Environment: real
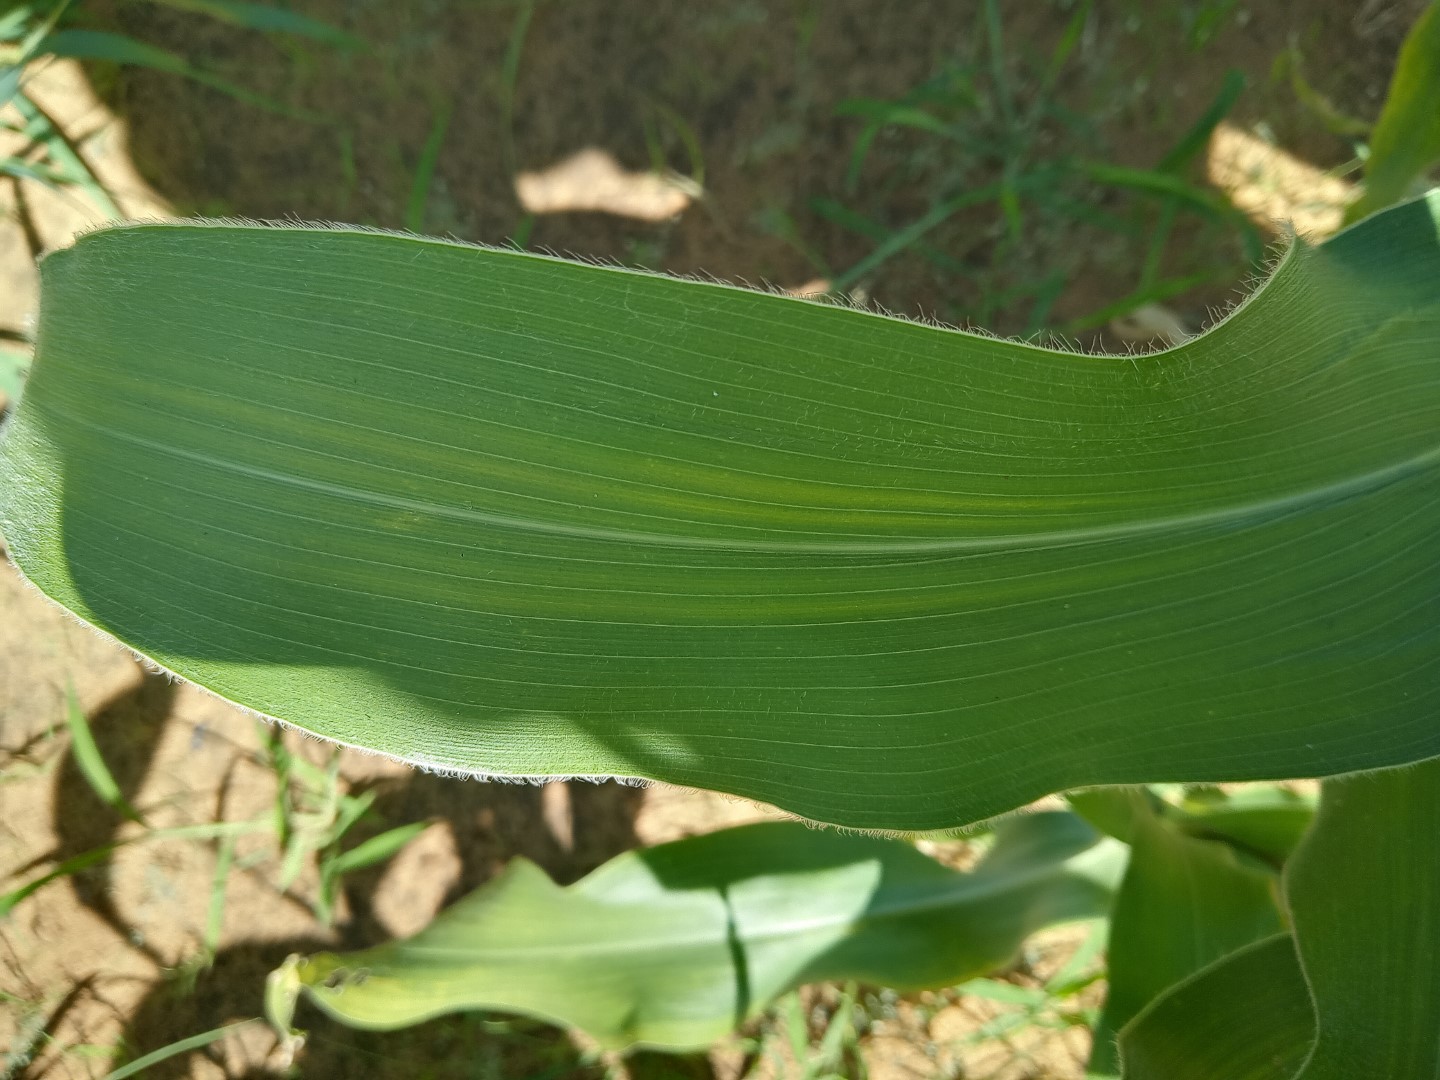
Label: healthy